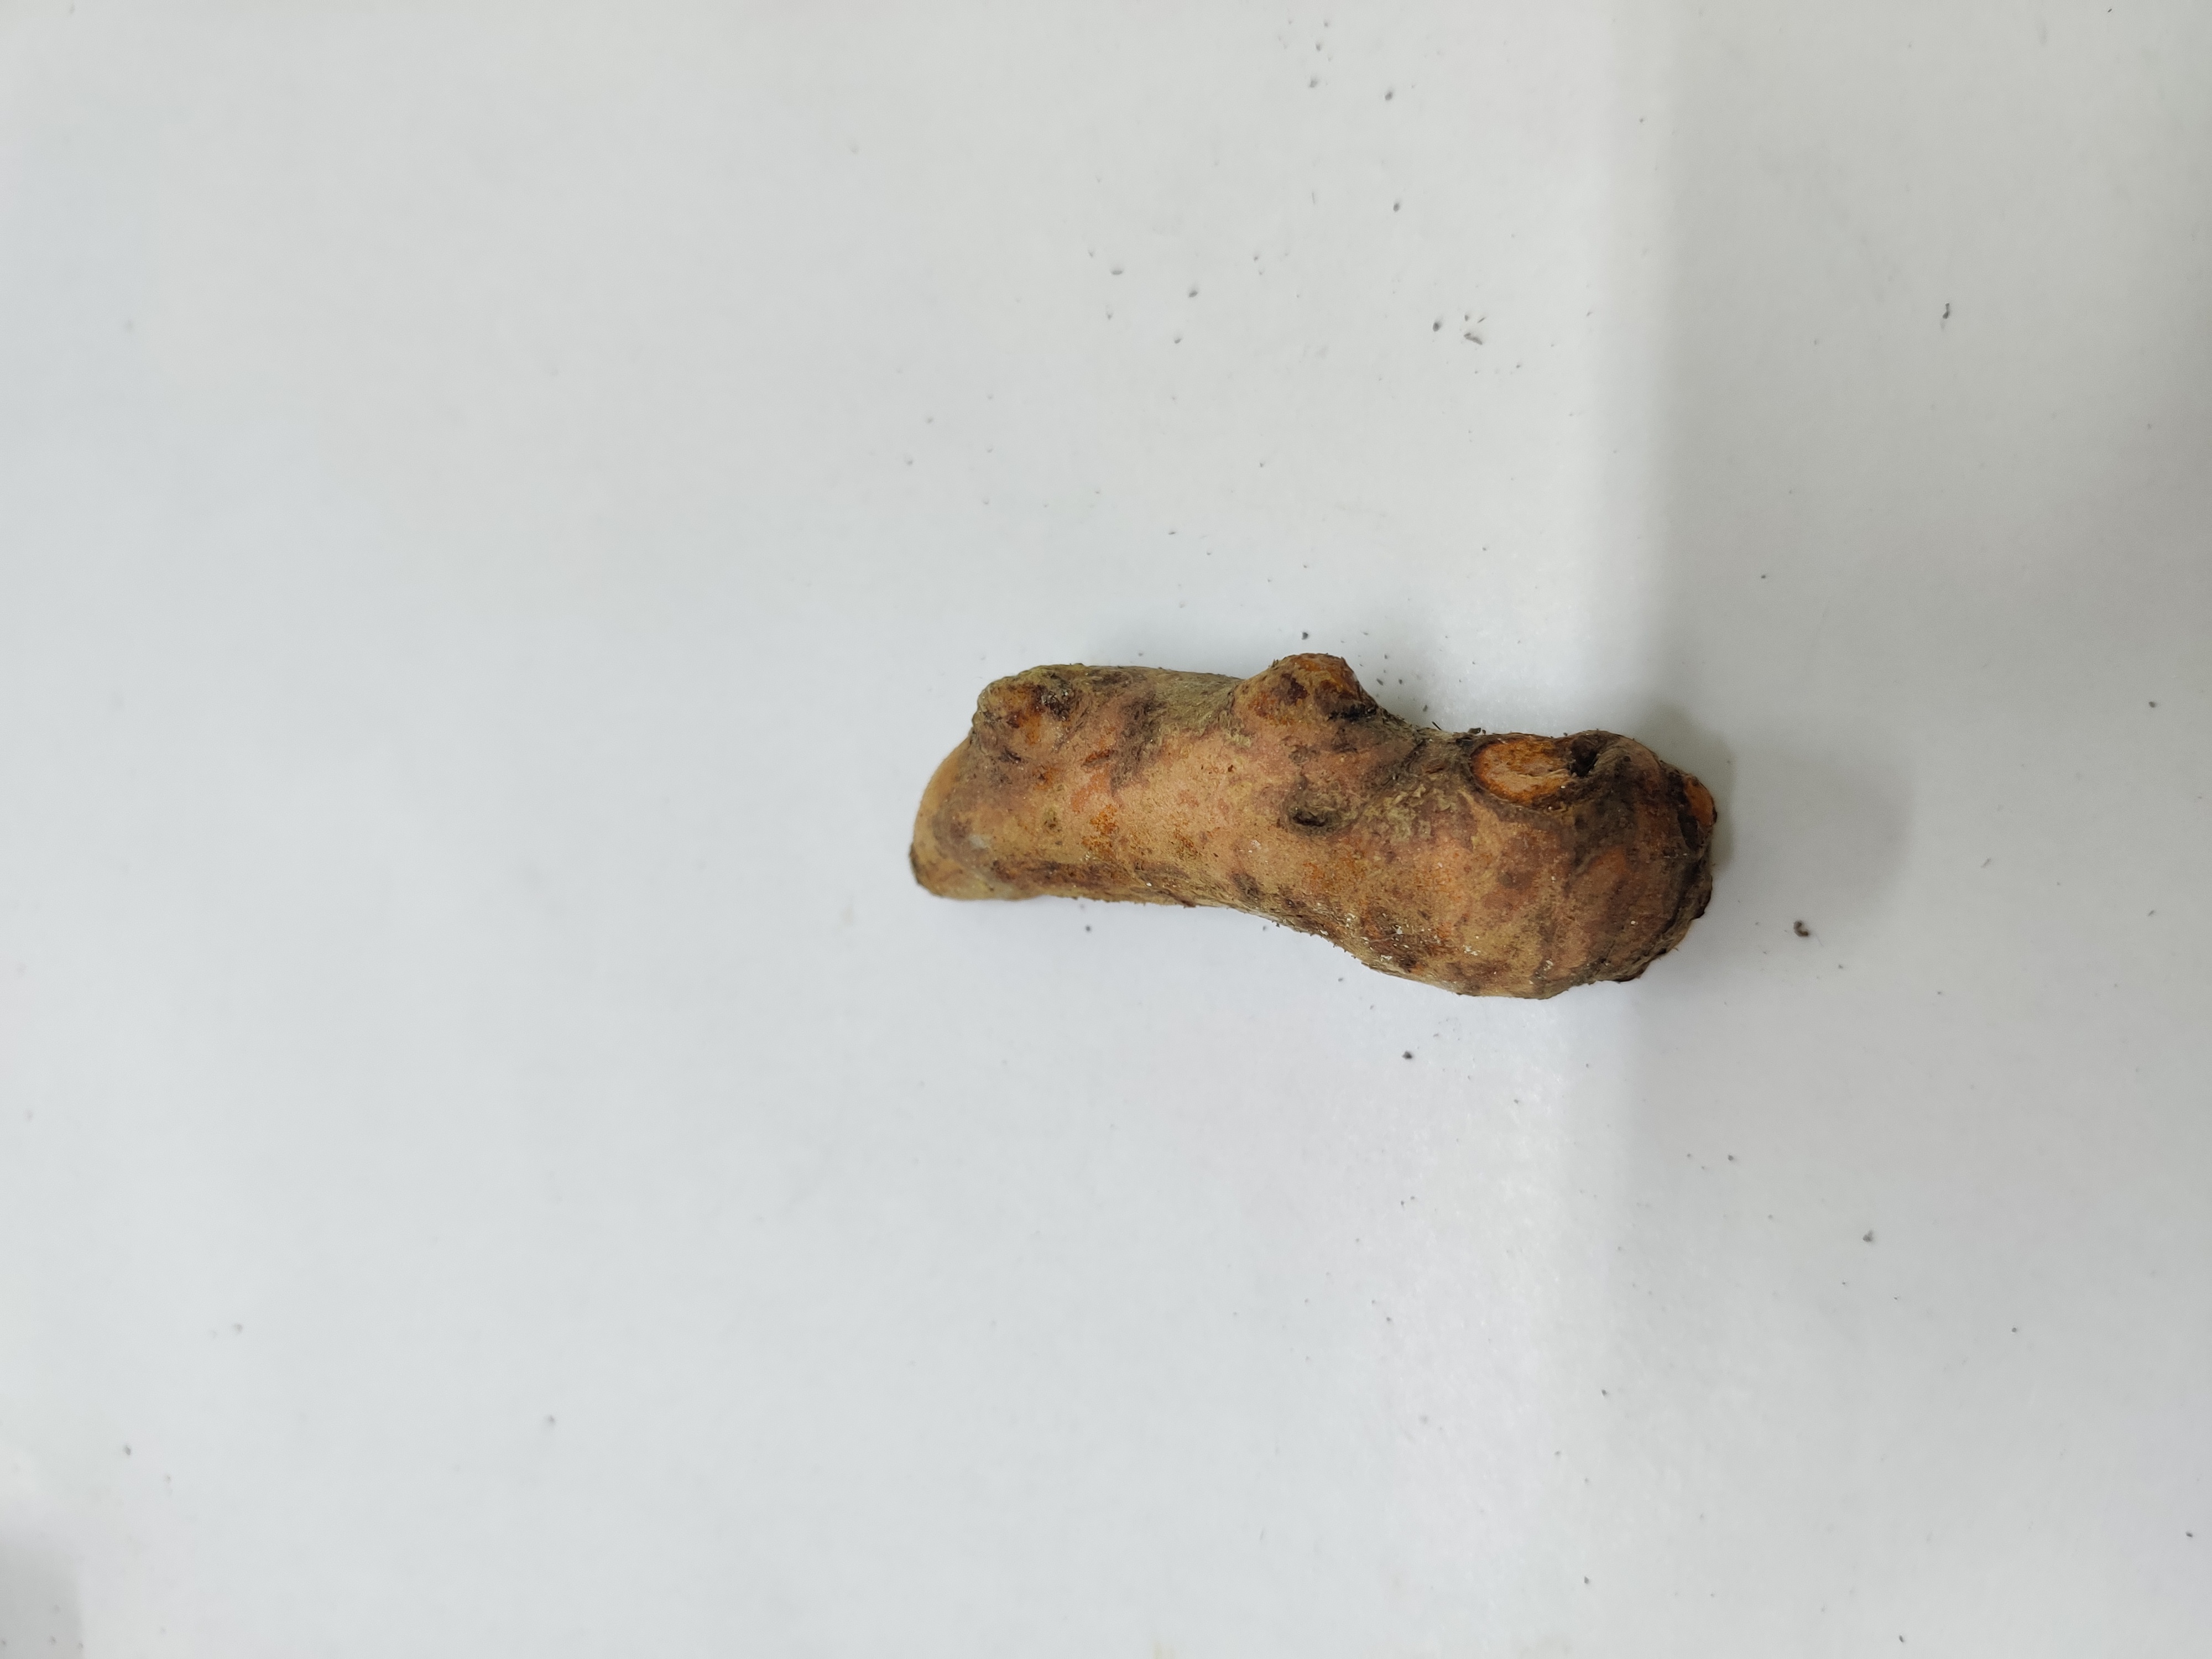
Crop: Turmeric
Condition: Severely Damaged